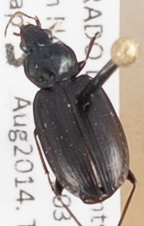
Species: Agonum placidum
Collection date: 2014-08-05
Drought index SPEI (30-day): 0.05
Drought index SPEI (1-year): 0.71
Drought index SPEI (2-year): -0.728